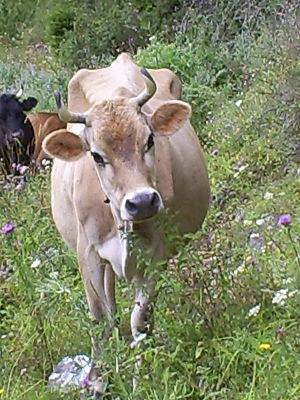
La rhodope est une race bovine originaire de Bulgarie.